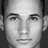
Emotion: neutral